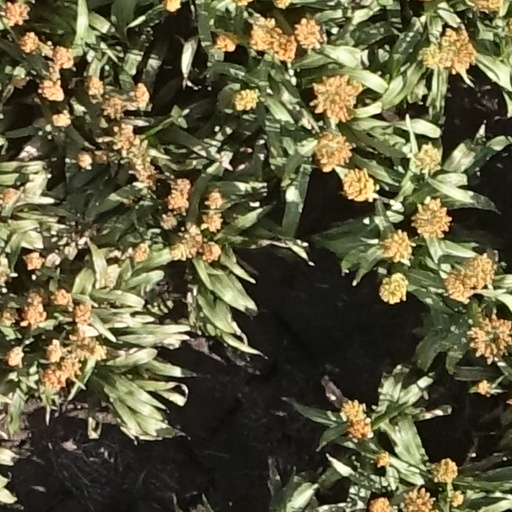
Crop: sorghum